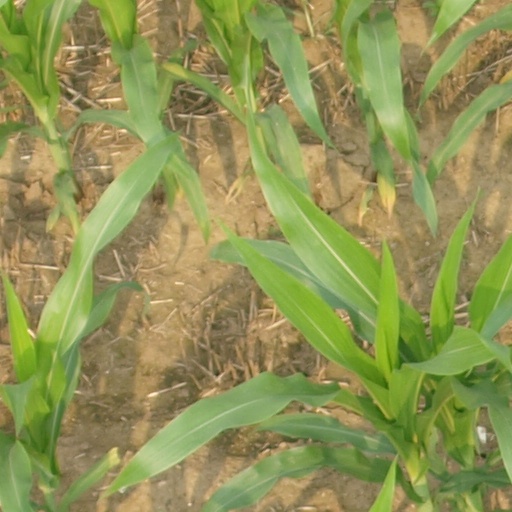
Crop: maize; corn